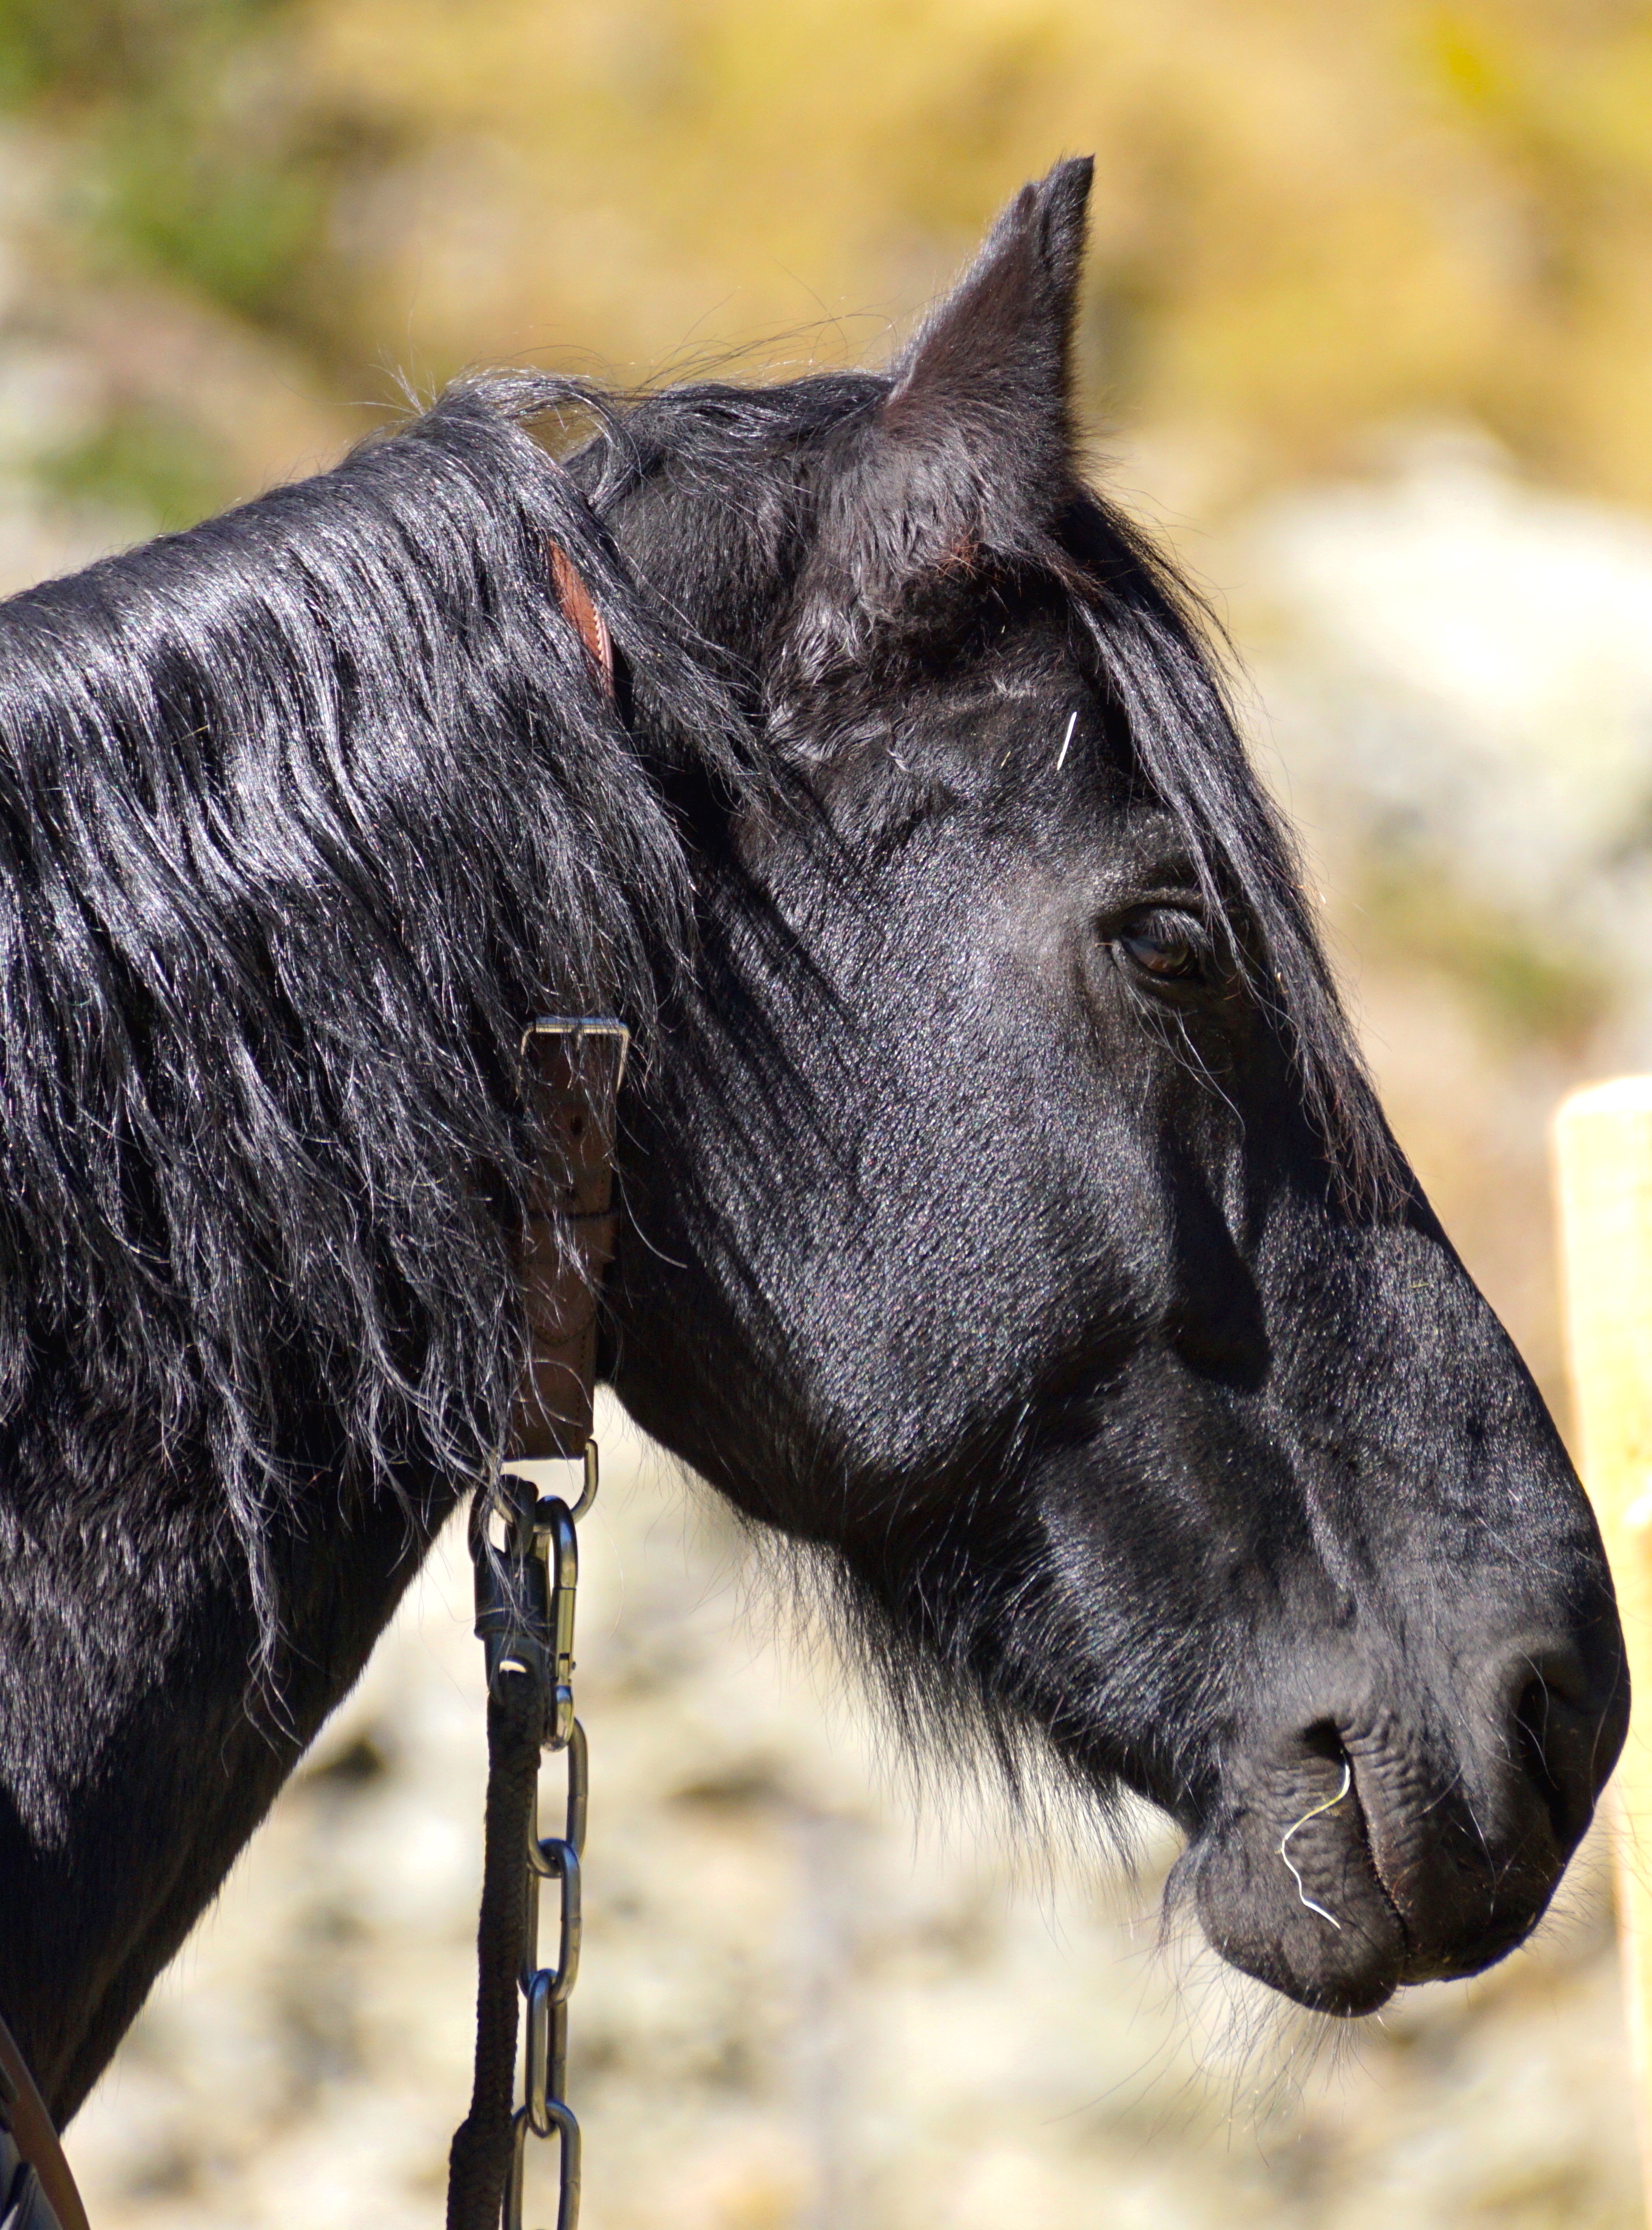
animal, wildlife, portrait, pasture, horse, mammal, stallion, mane, black, fauna, close up, bridle, face, animals, head, vertebrate, mare, strong, attention, foal, animal world, wildlife photography, horse head, colt, pack animal, draft horse, horse like mammal, mustang horse